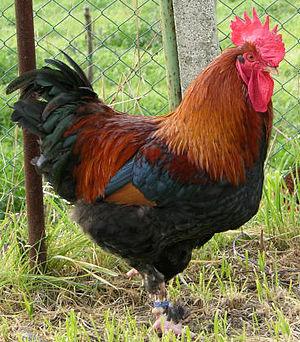
Marans Coq variété Froment
Marans est le nom d'une race de poule domestique française issue de la région de la petite ville de Marans aux abords du Marais poitevin.